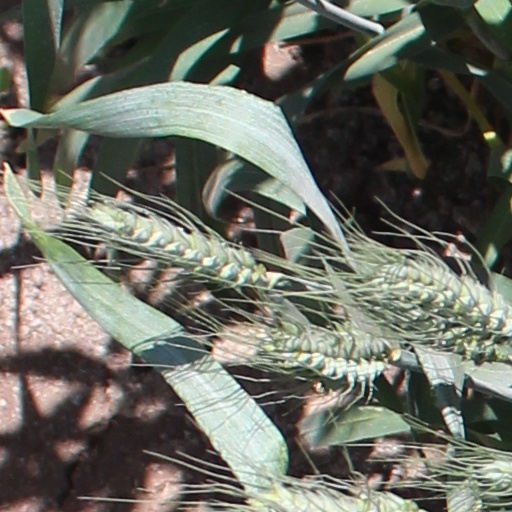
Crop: wheat